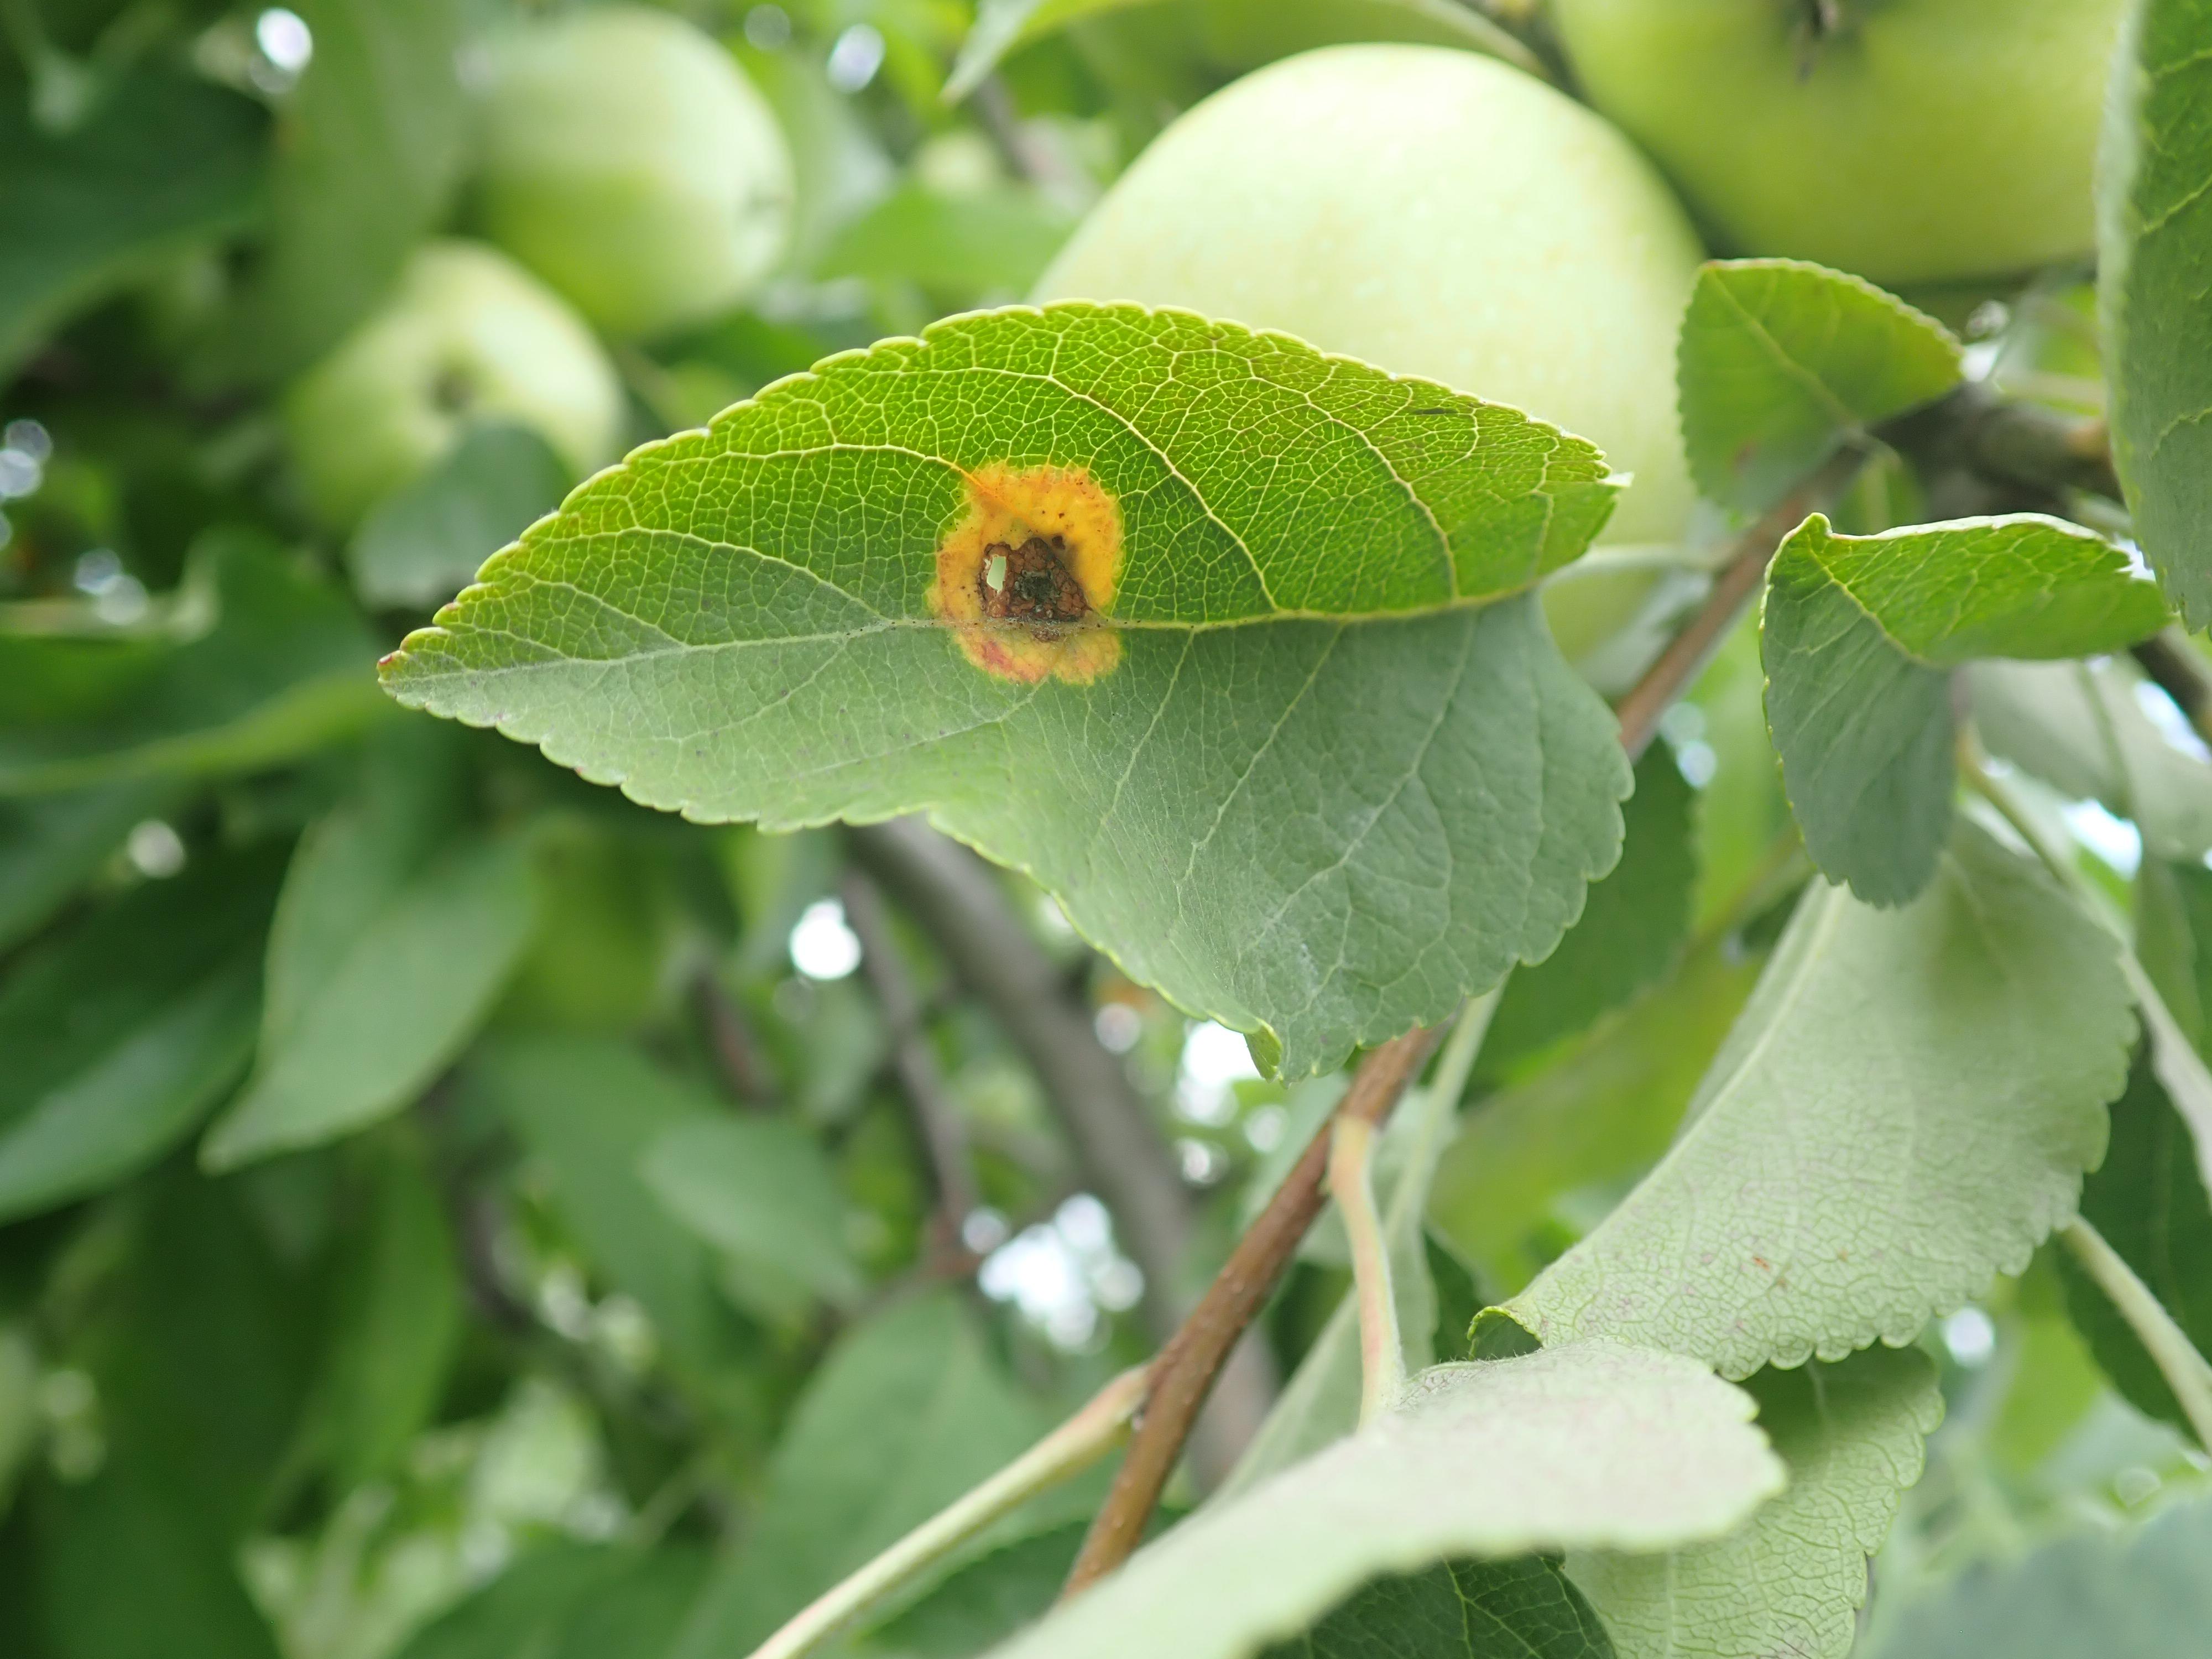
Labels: rust